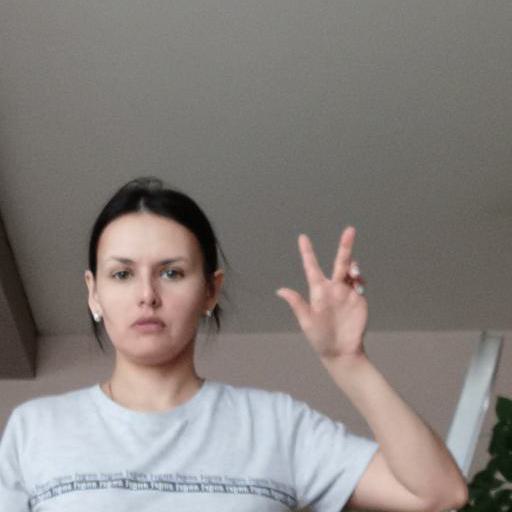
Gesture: three2